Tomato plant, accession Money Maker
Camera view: vertical (180 deg); turntable rotation: 330 degrees
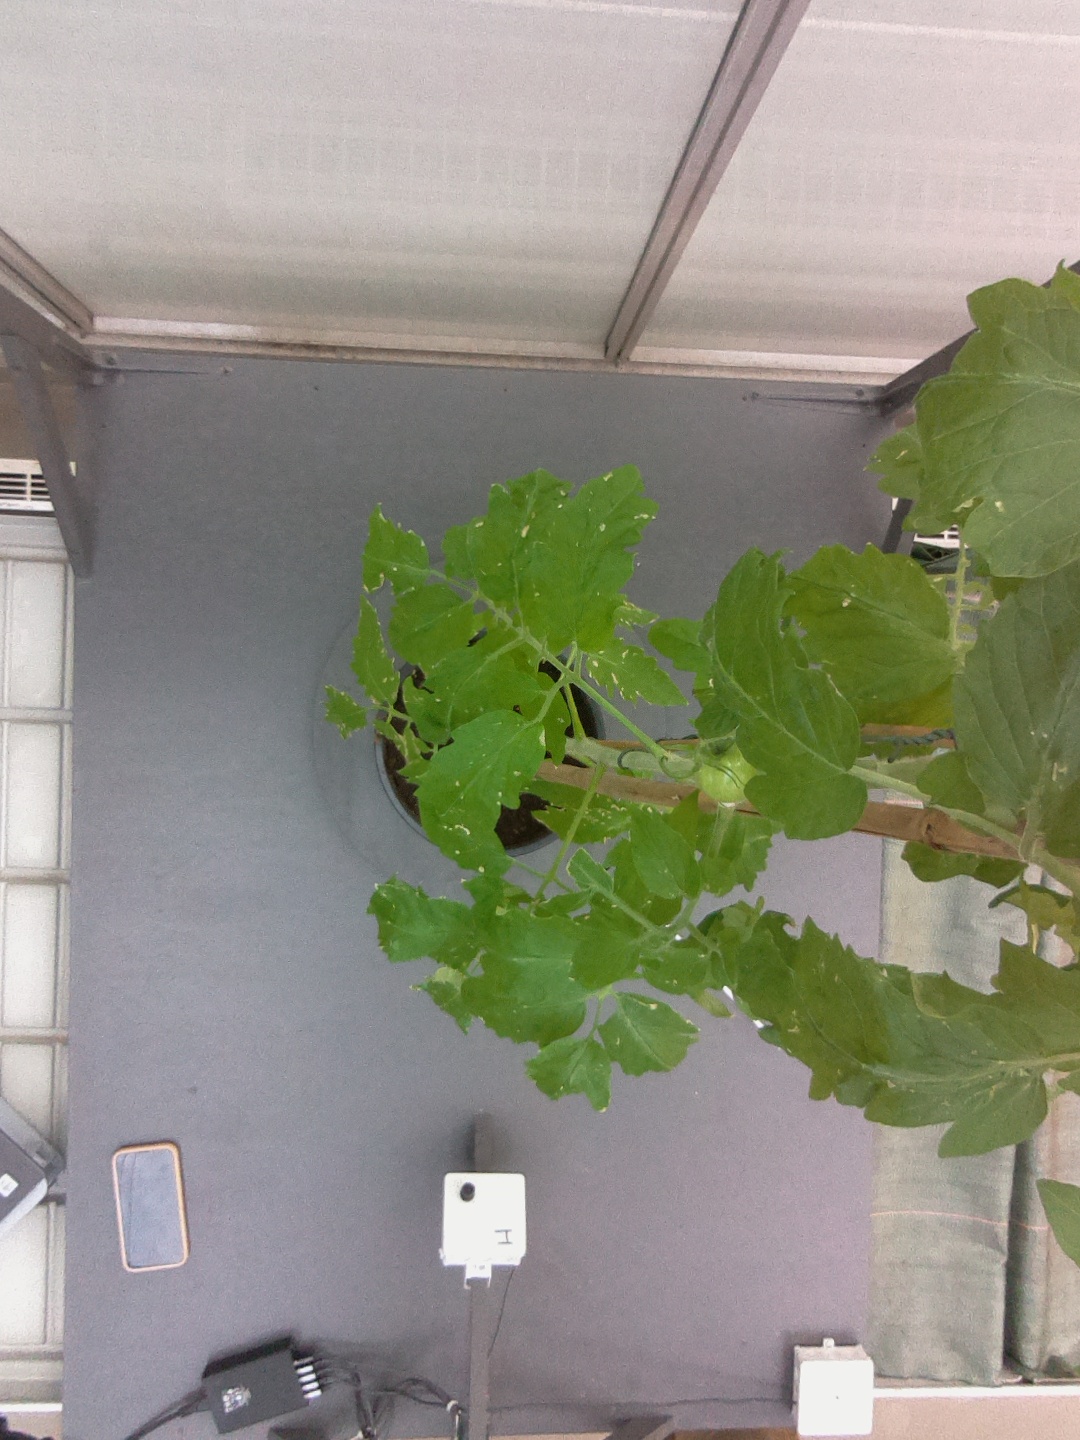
BBCH growth stage 73: 30%-40% of final fruit size